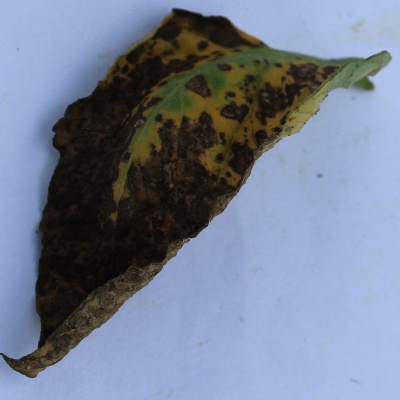
Crop: Tomato
Condition: leaf blight